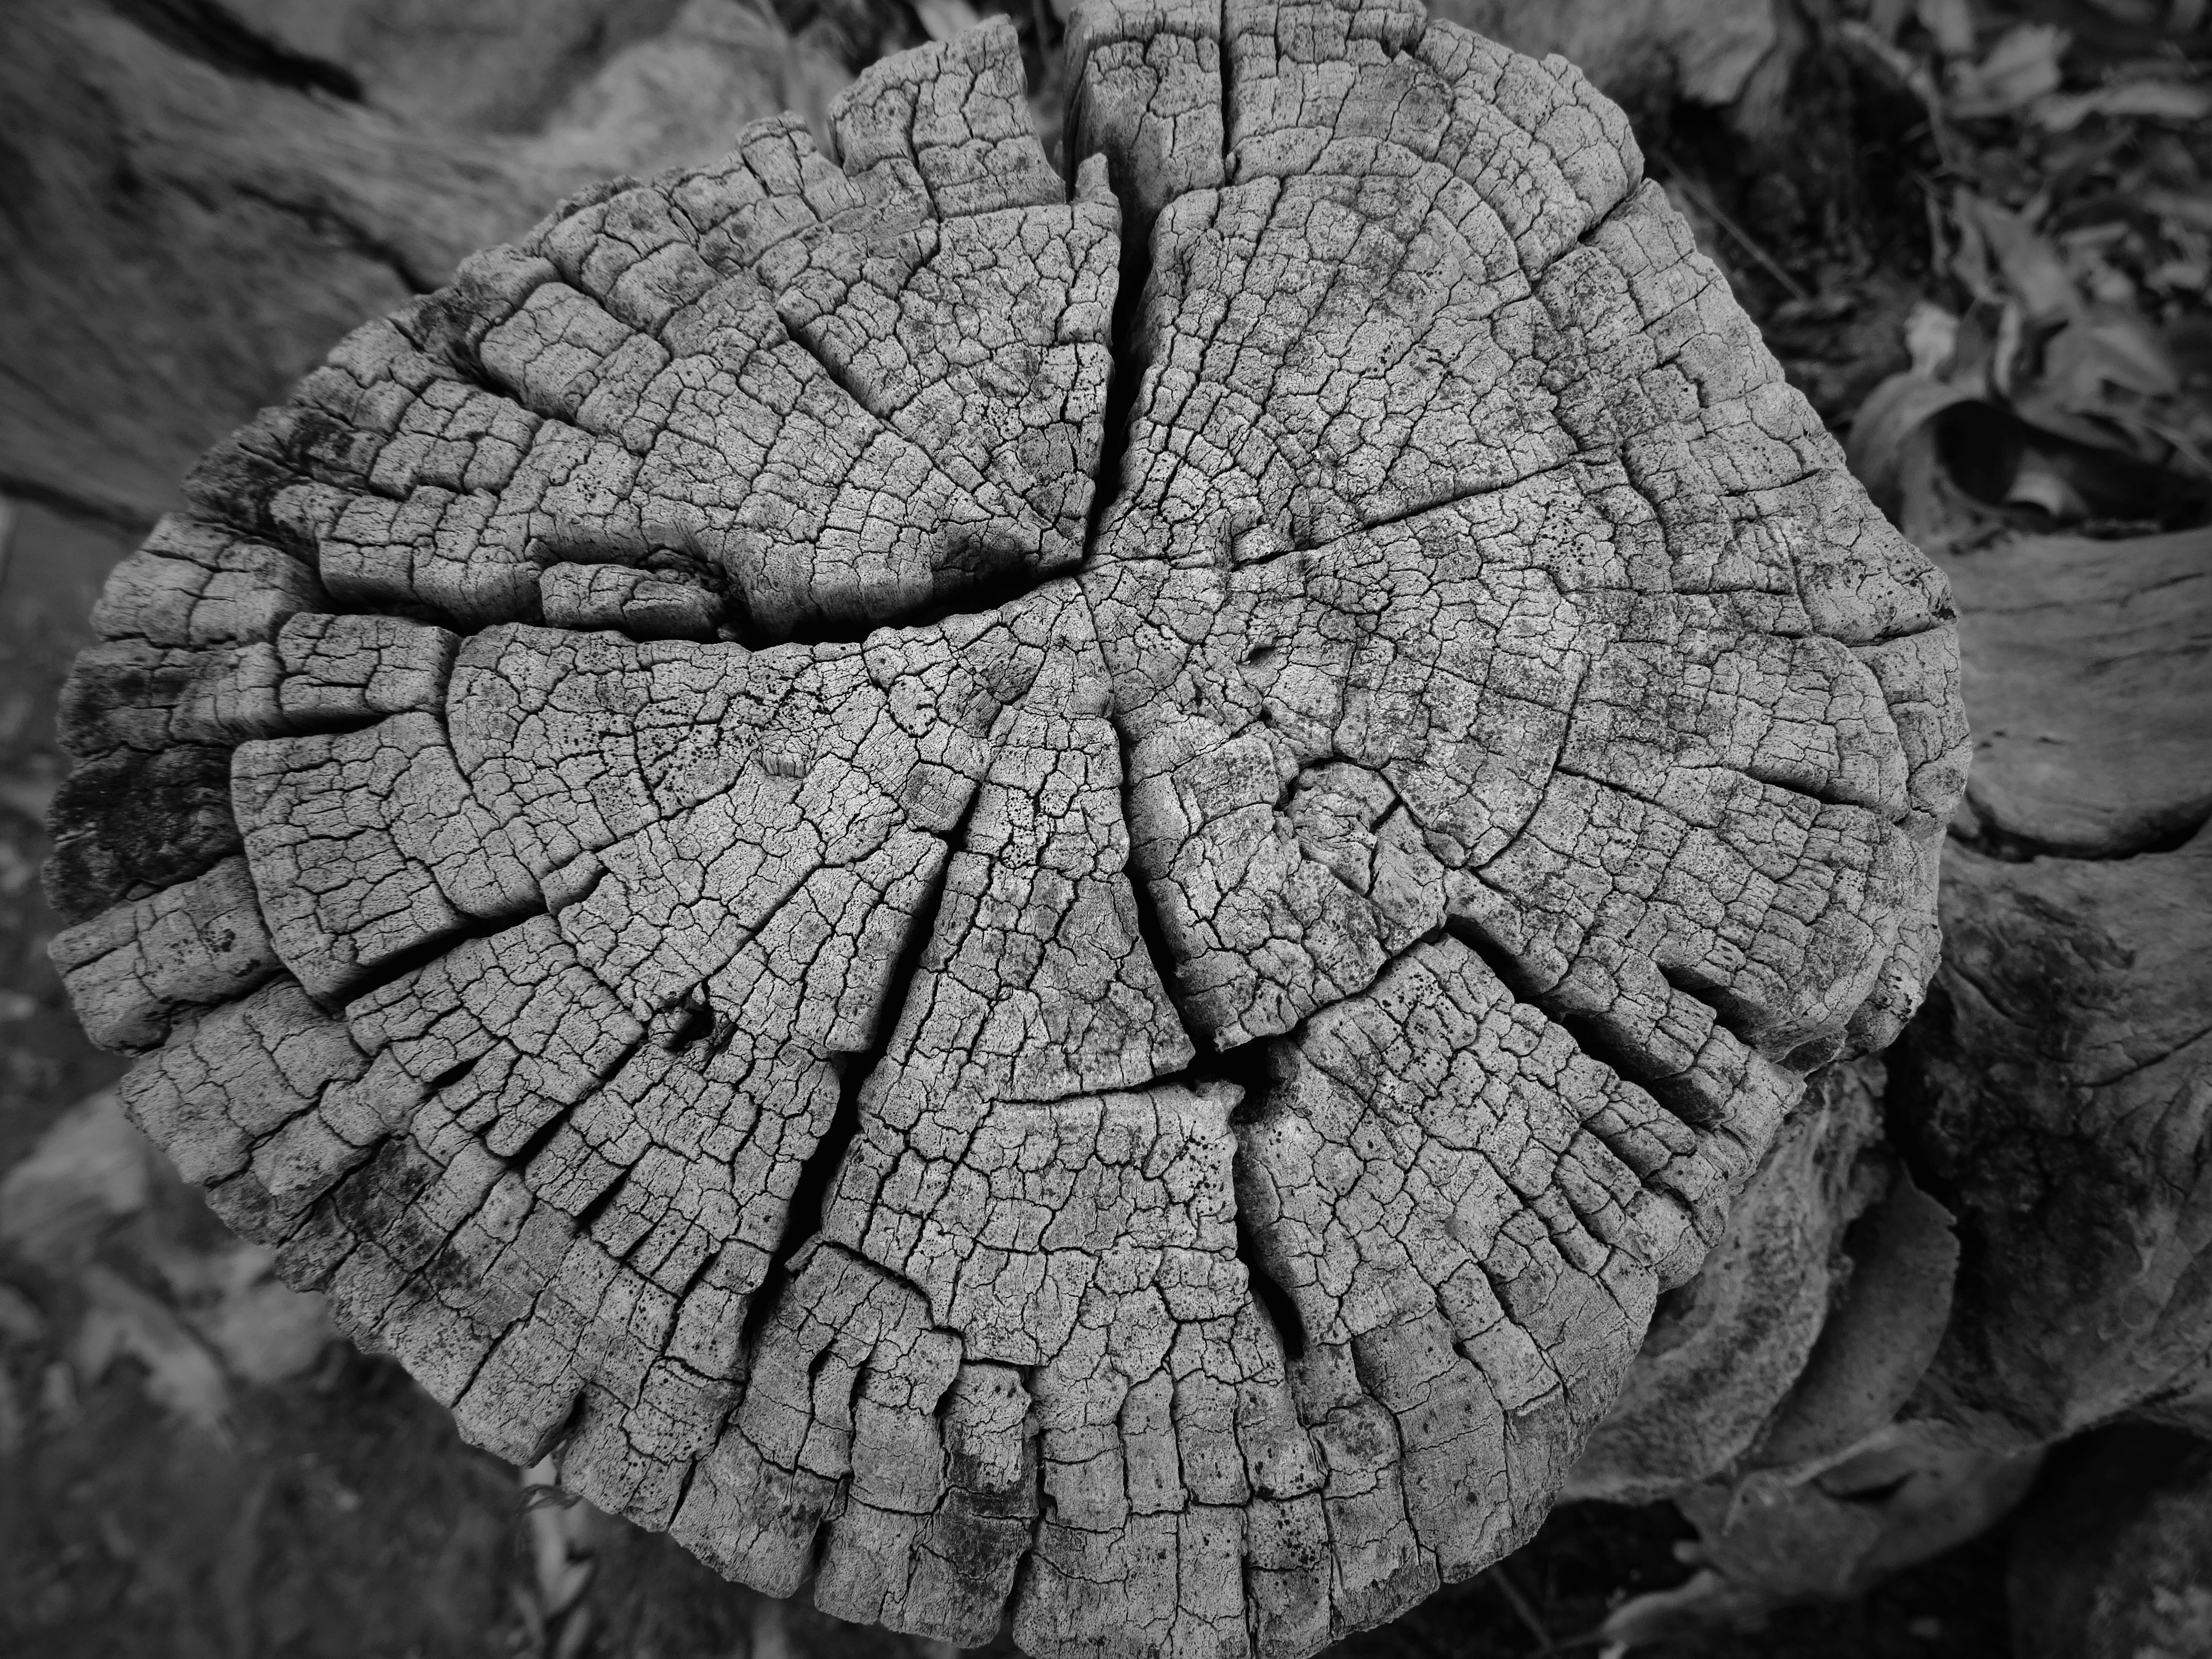
tree, rock, black and white, plant, wood, photography, texture, leaf, trunk, soil, monochrome, circle, close up, geology, organ, carving, tree stump, cut trunk, monochrome photography, woody plant